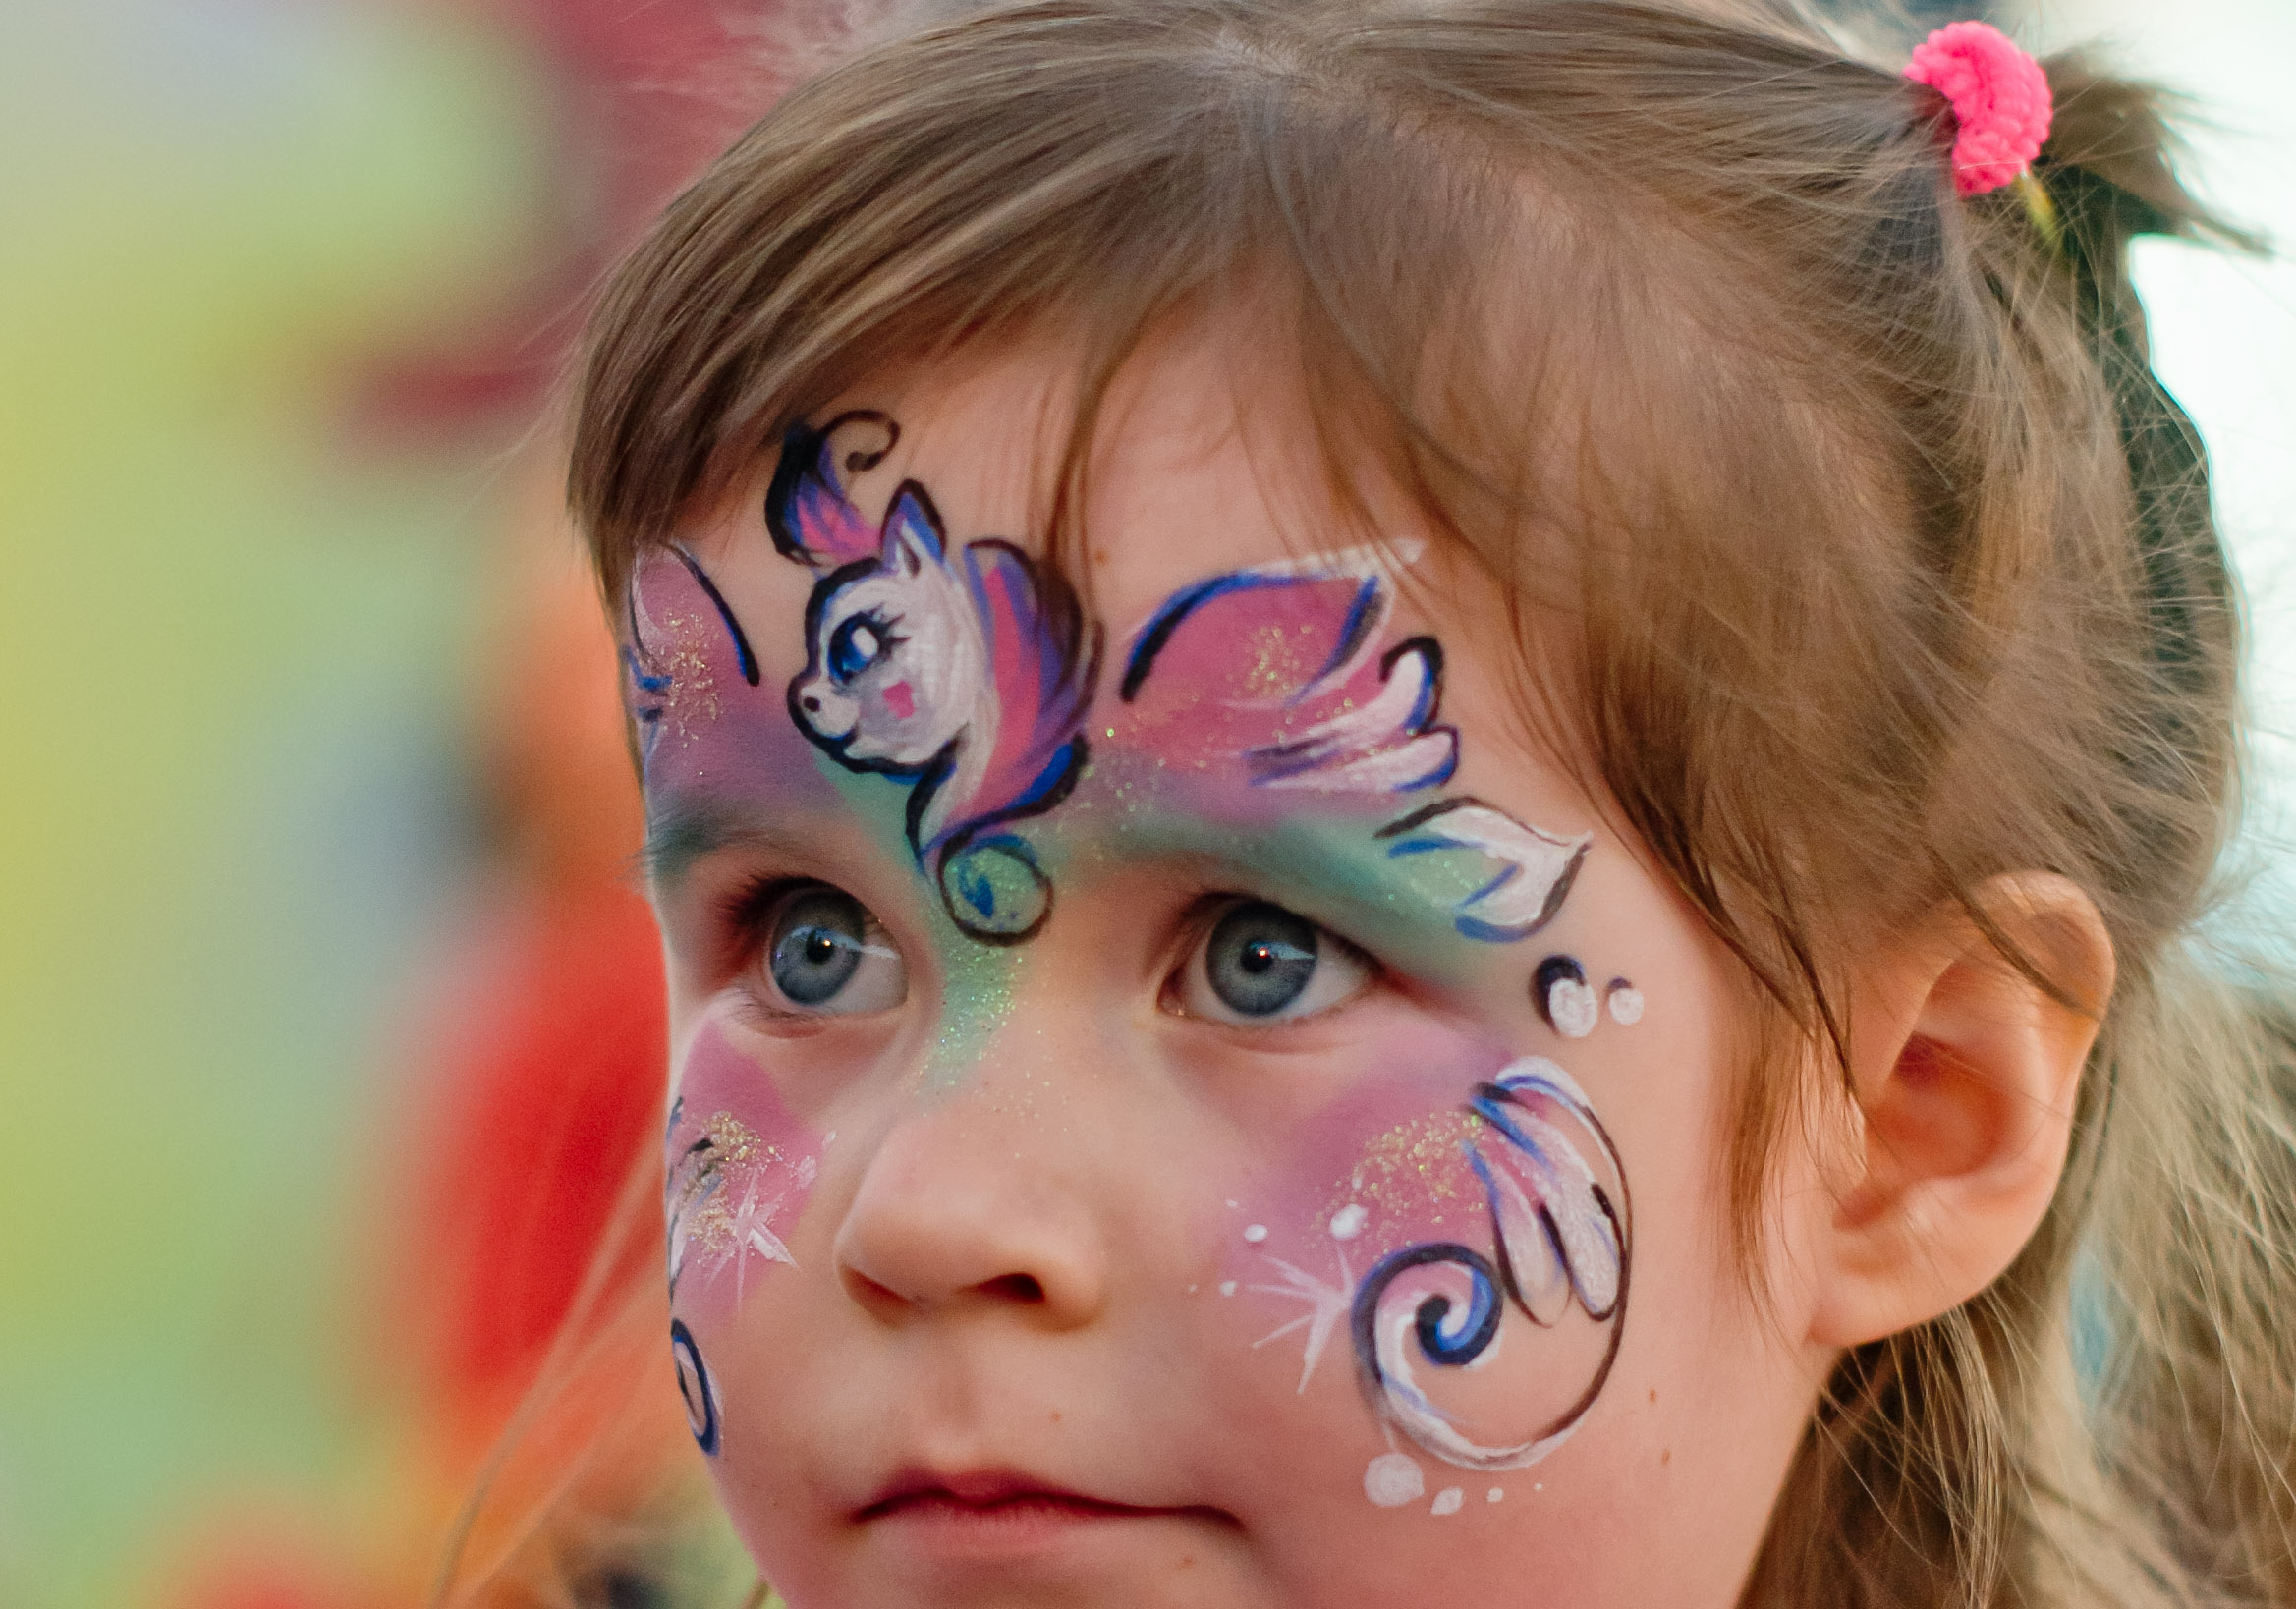
girl, hair, photography, flower, portrait, model, sight, color, clothing, ear, pink, facial expression, hairstyle, close up, human body, 2015, face, nose, eyes, children, eye, head, skin, beauty, organ, kiev, portrait photography